Gale Sayers

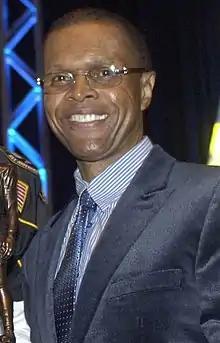
Sayers in 2008

Sayers' ability as a runner in the open field was considered unmatched, both during his playing career and since his retirement. He possessed raw speed and was also highly elusive and had terrific vision, a combination which made him very difficult to tackle. Actor Billy Dee Williams, who portrayed Sayers in the 1971 film "Brian's Song", likened his running to "ballet" and "poetry". Mike Ditka, a teammate of Sayers' for two seasons, called him "the greatest player I've ever seen. That's right—the greatest." Another former teammate, linebacker Dick Butkus, famous for his tackling ability, said of Sayers: